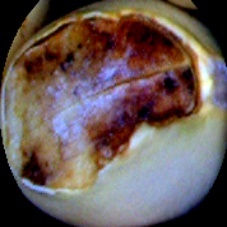
Label: Broken